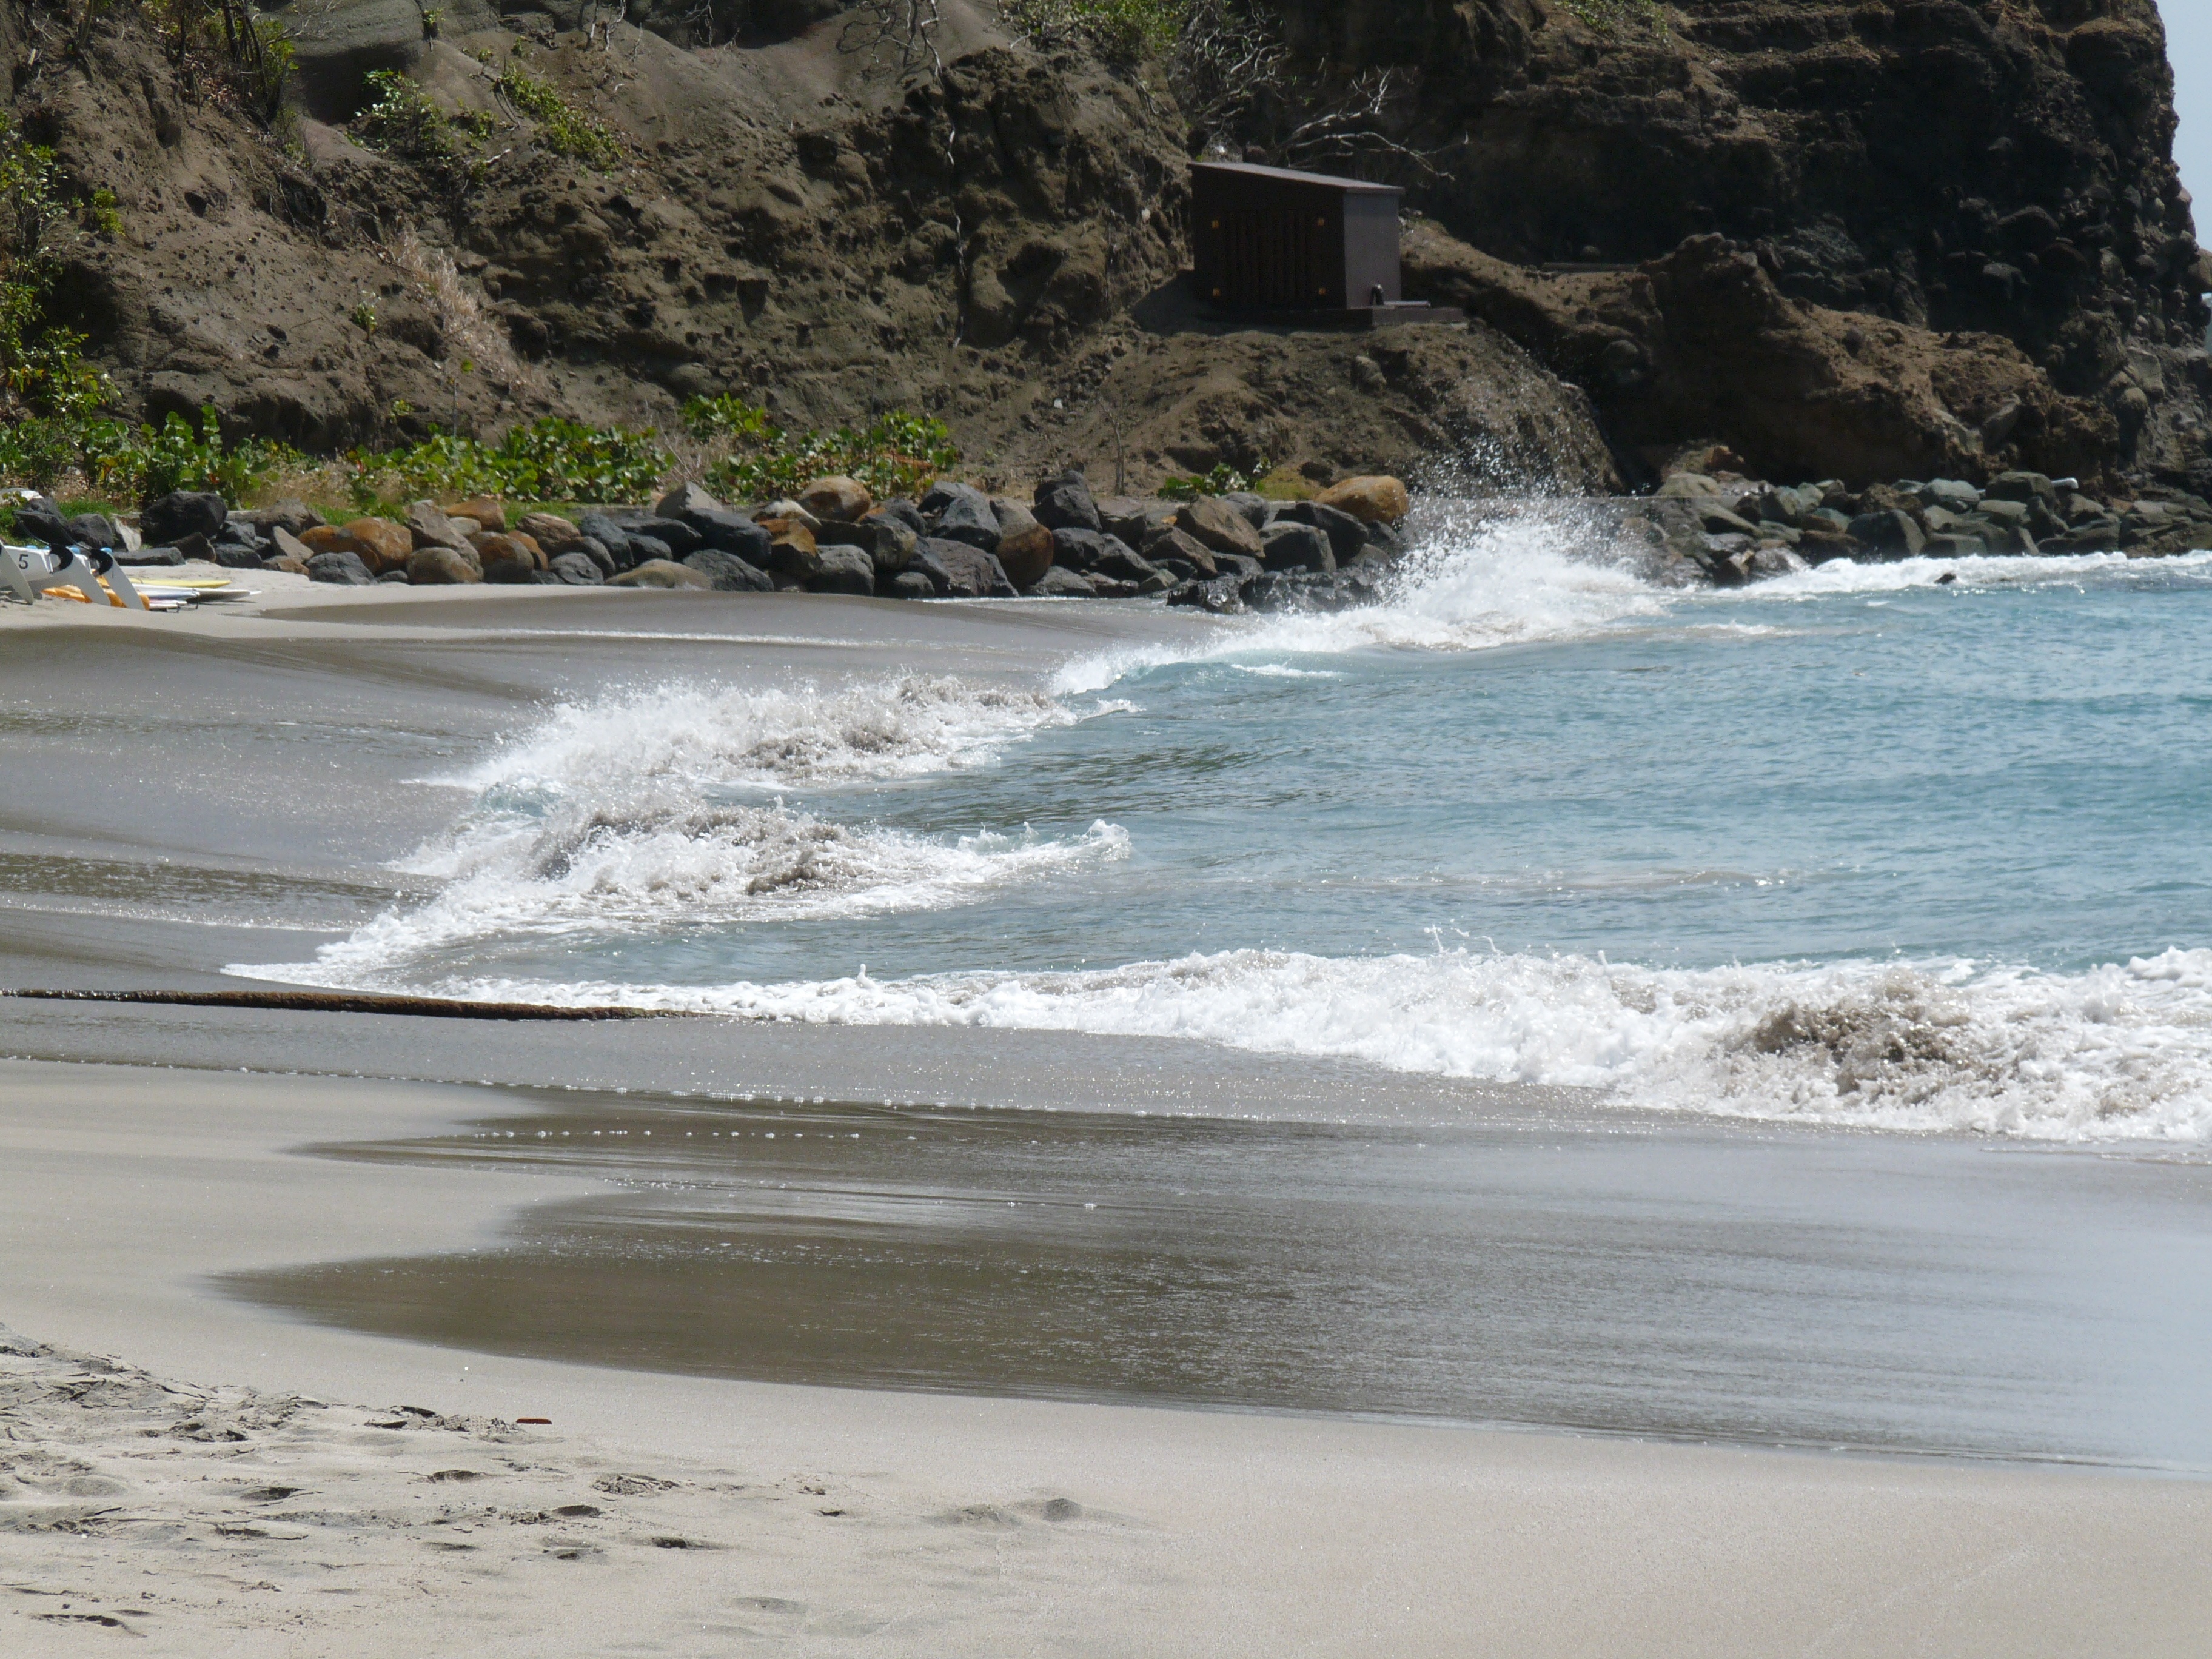
beach, sea, coast, water, sand, rock, ocean, shore, wave, river, tide, vacation, shoreline, clear, flowing, tropical, bay, rapid, island, blue, material, splashing, swirl, body of water, outside, waves, turquoise, caribbean, tropics, st lucia, wind wave, eastern caribbean